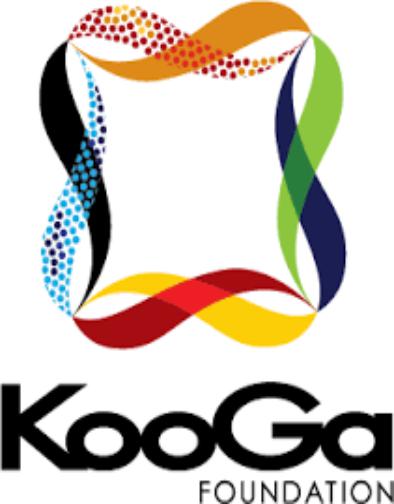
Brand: KooGa
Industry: Clothes